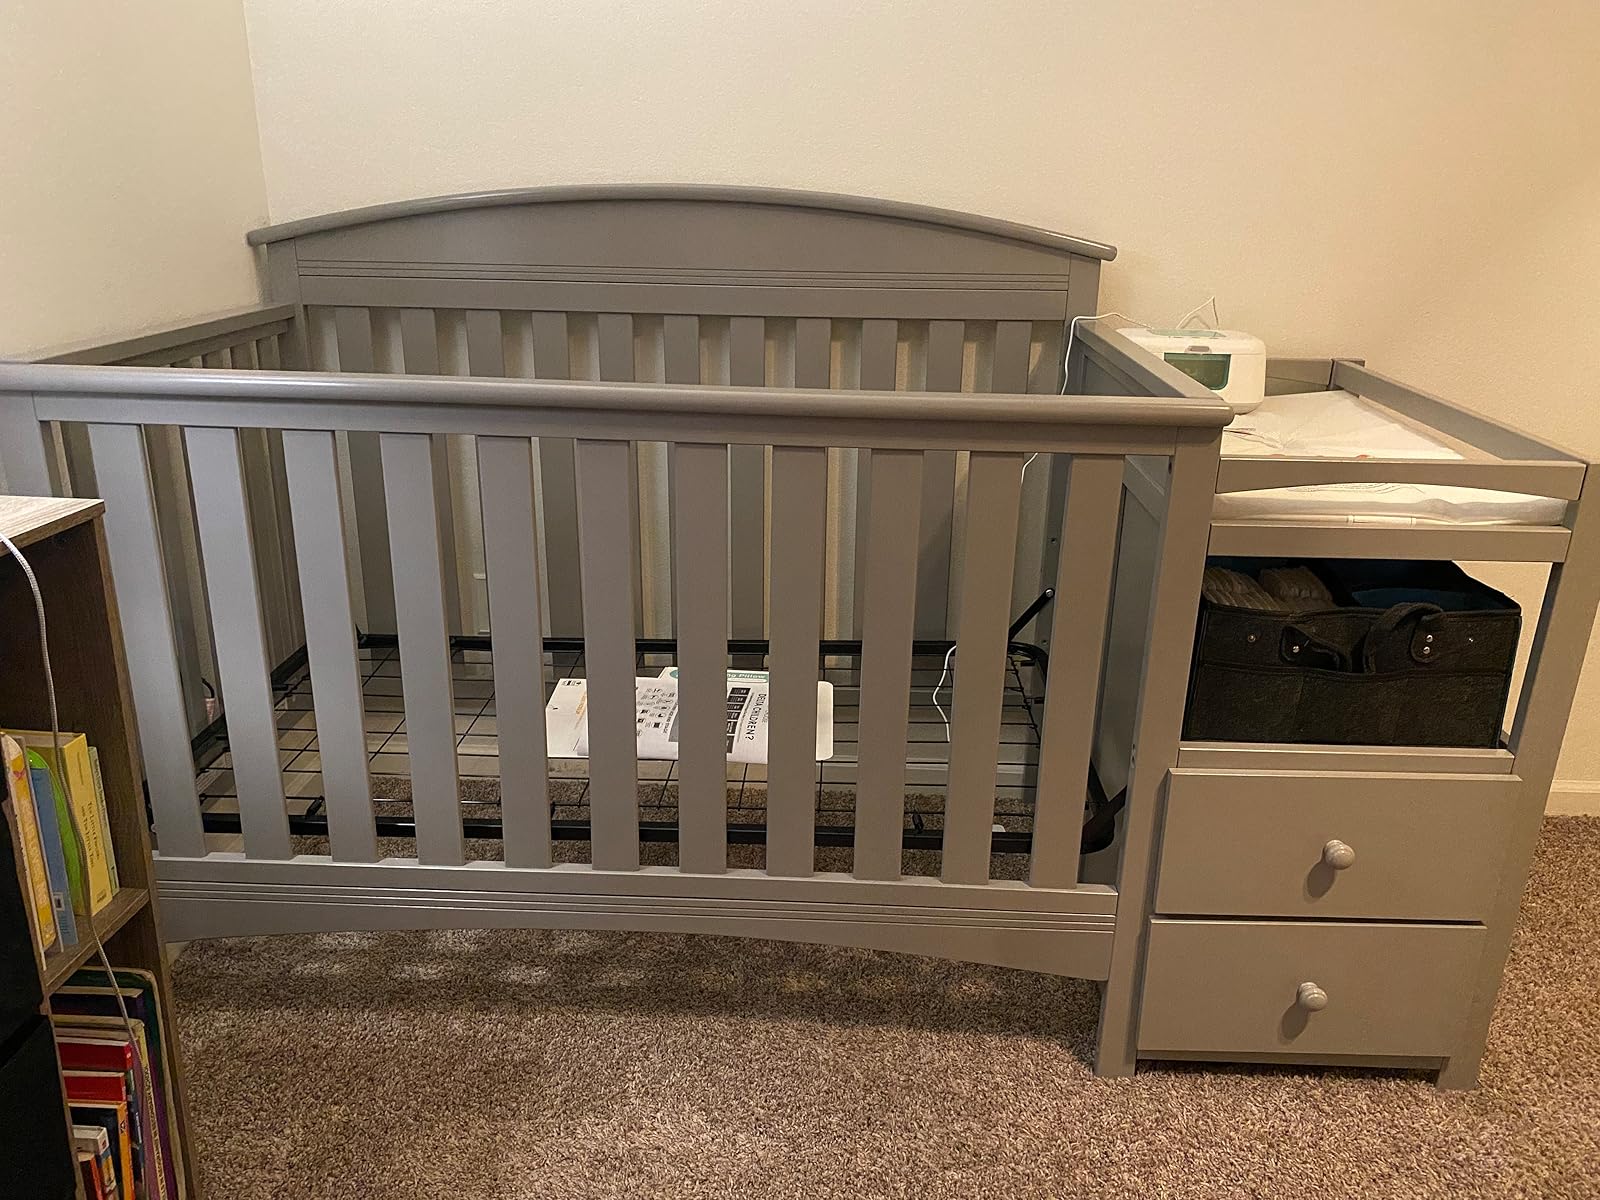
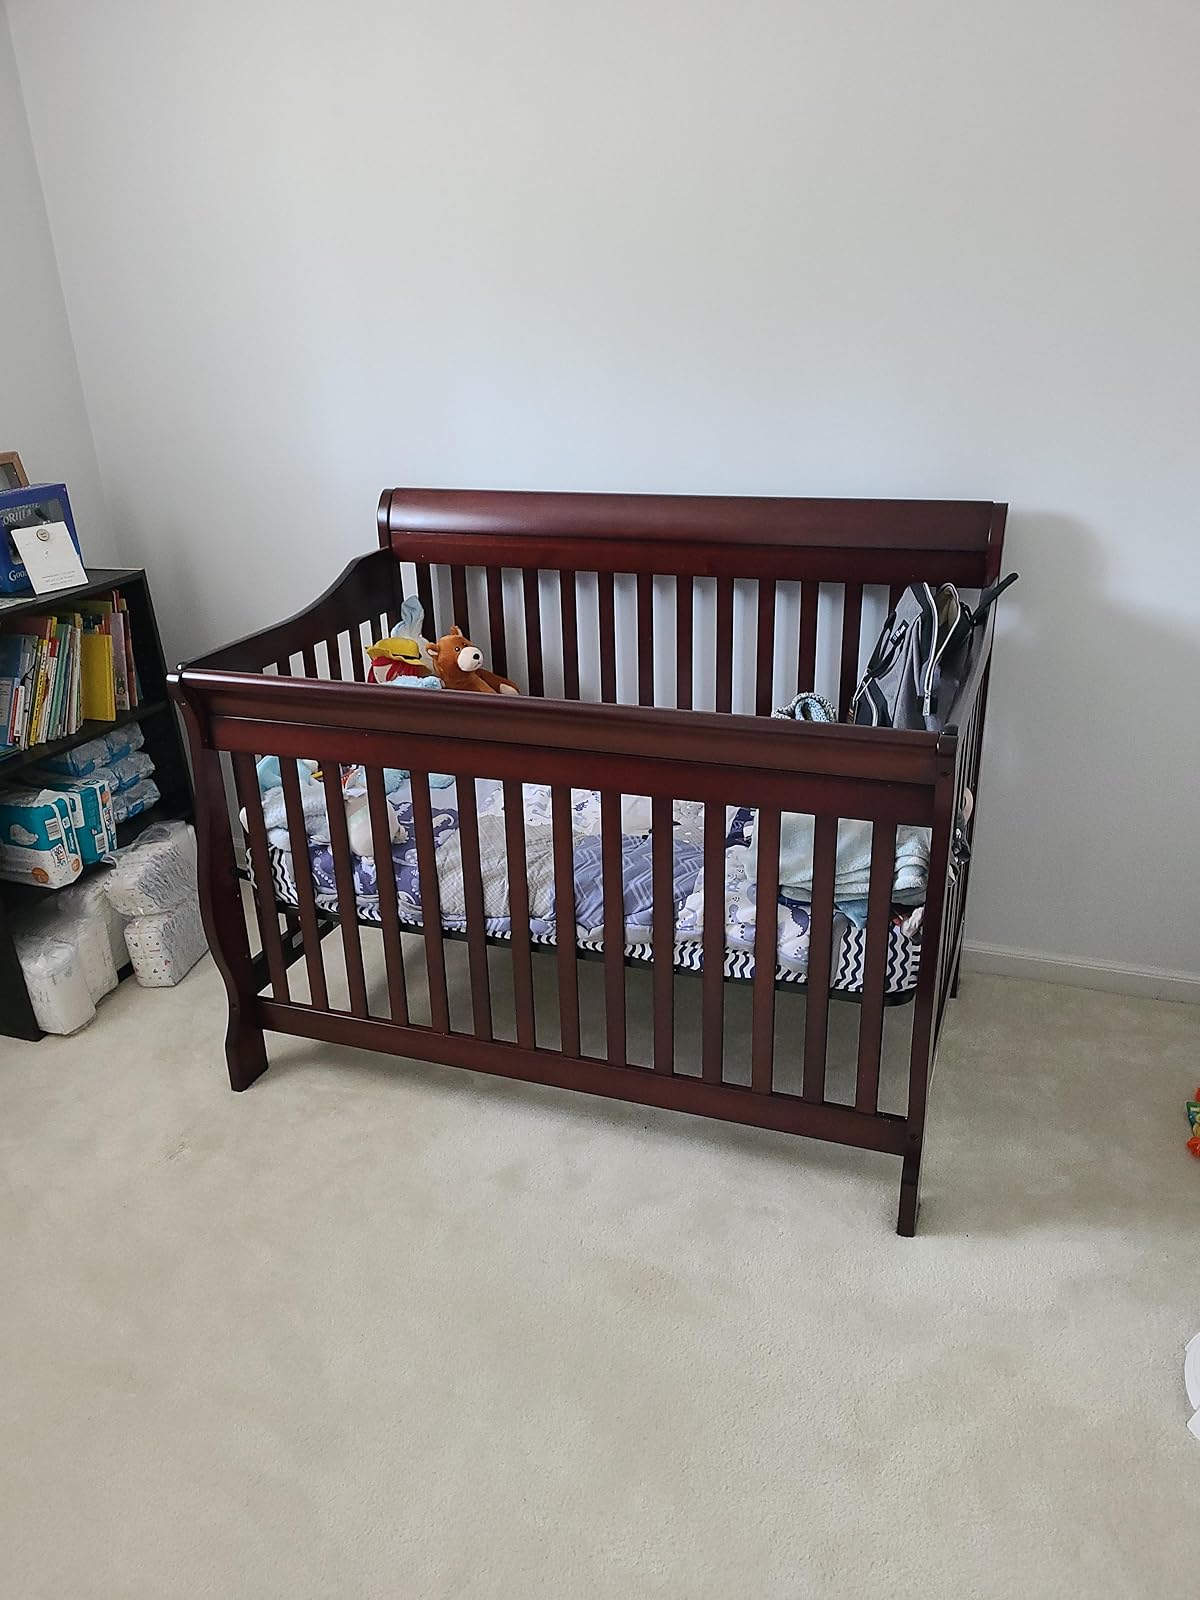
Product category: products_crib
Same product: no